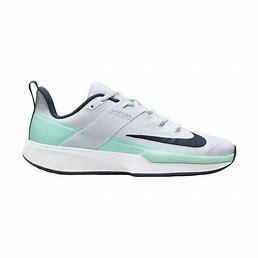
Brand: Nike
Model: Court Vapor Lite